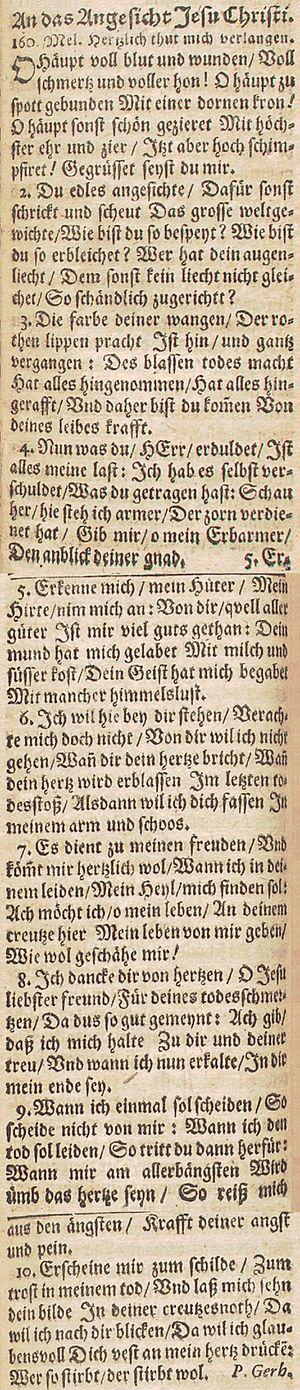
O Haupt voll Blut und Wunden est un chant chrétien dont les paroles originales sont écrites par Paul Gerhardt et la mélodie composée par Hans Leo Hassler.